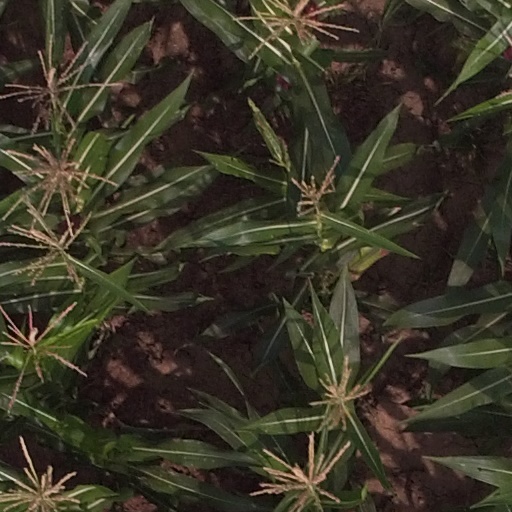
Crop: maize; corn